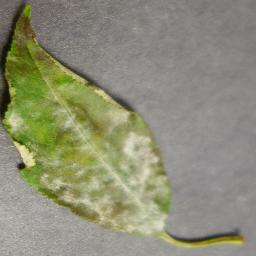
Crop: cherry
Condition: (including_sour)_powdery_mildew